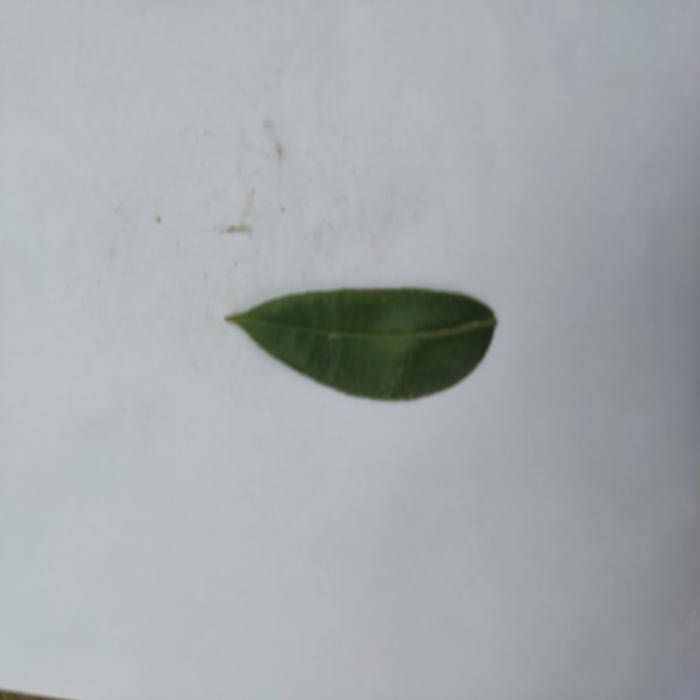
Crop: Hog Plum
Leaf condition: Heathy_Leaf